Santo Antônio do Sudoeste

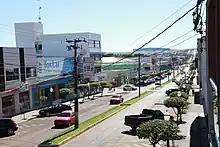
Visão da Cidade

Santo Antônio do Sudoeste is a municipality in the state of Paraná, Brazil with a population of 20,261 inhabitants. It is on the border between Argentina and Brazil, opposite the Argentine city of San Antonio, Misiones. The San Antonio River separates the two cities.